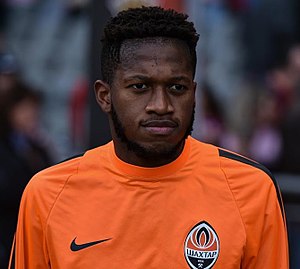
Frederico Rodrigues de Paula Santos
Frederico Rodrigues de Paula Santos eller bare Fred, er en brasiliansk fodboldspiller.